Soviet chess school

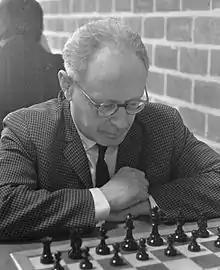
Mikhail Botvinnik, circa 1969

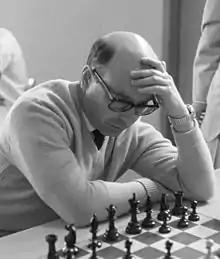
David Bronstein, c. 1968

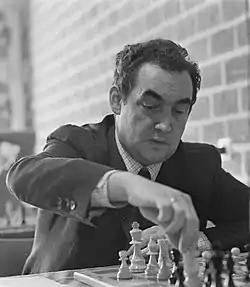
Mark Taimanov, c. 1970

The Soviet school of chess was asserted to be a national style of play by Soviet chess players and journalists. Although chess had been a game of the bourgeoisie and upper classes before the Russian Revolution, its popularity among Bolshevik leaders, including Vladimir Lenin, contributed to it being supported by state leaders in the USSR as a national pastime. A keen sportsman, Lenin spent much of his free time outdoors or playing chess.